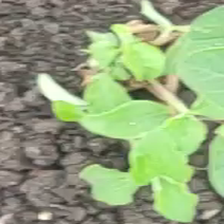
Weed species: Kena_(Commplina_benghalensio)